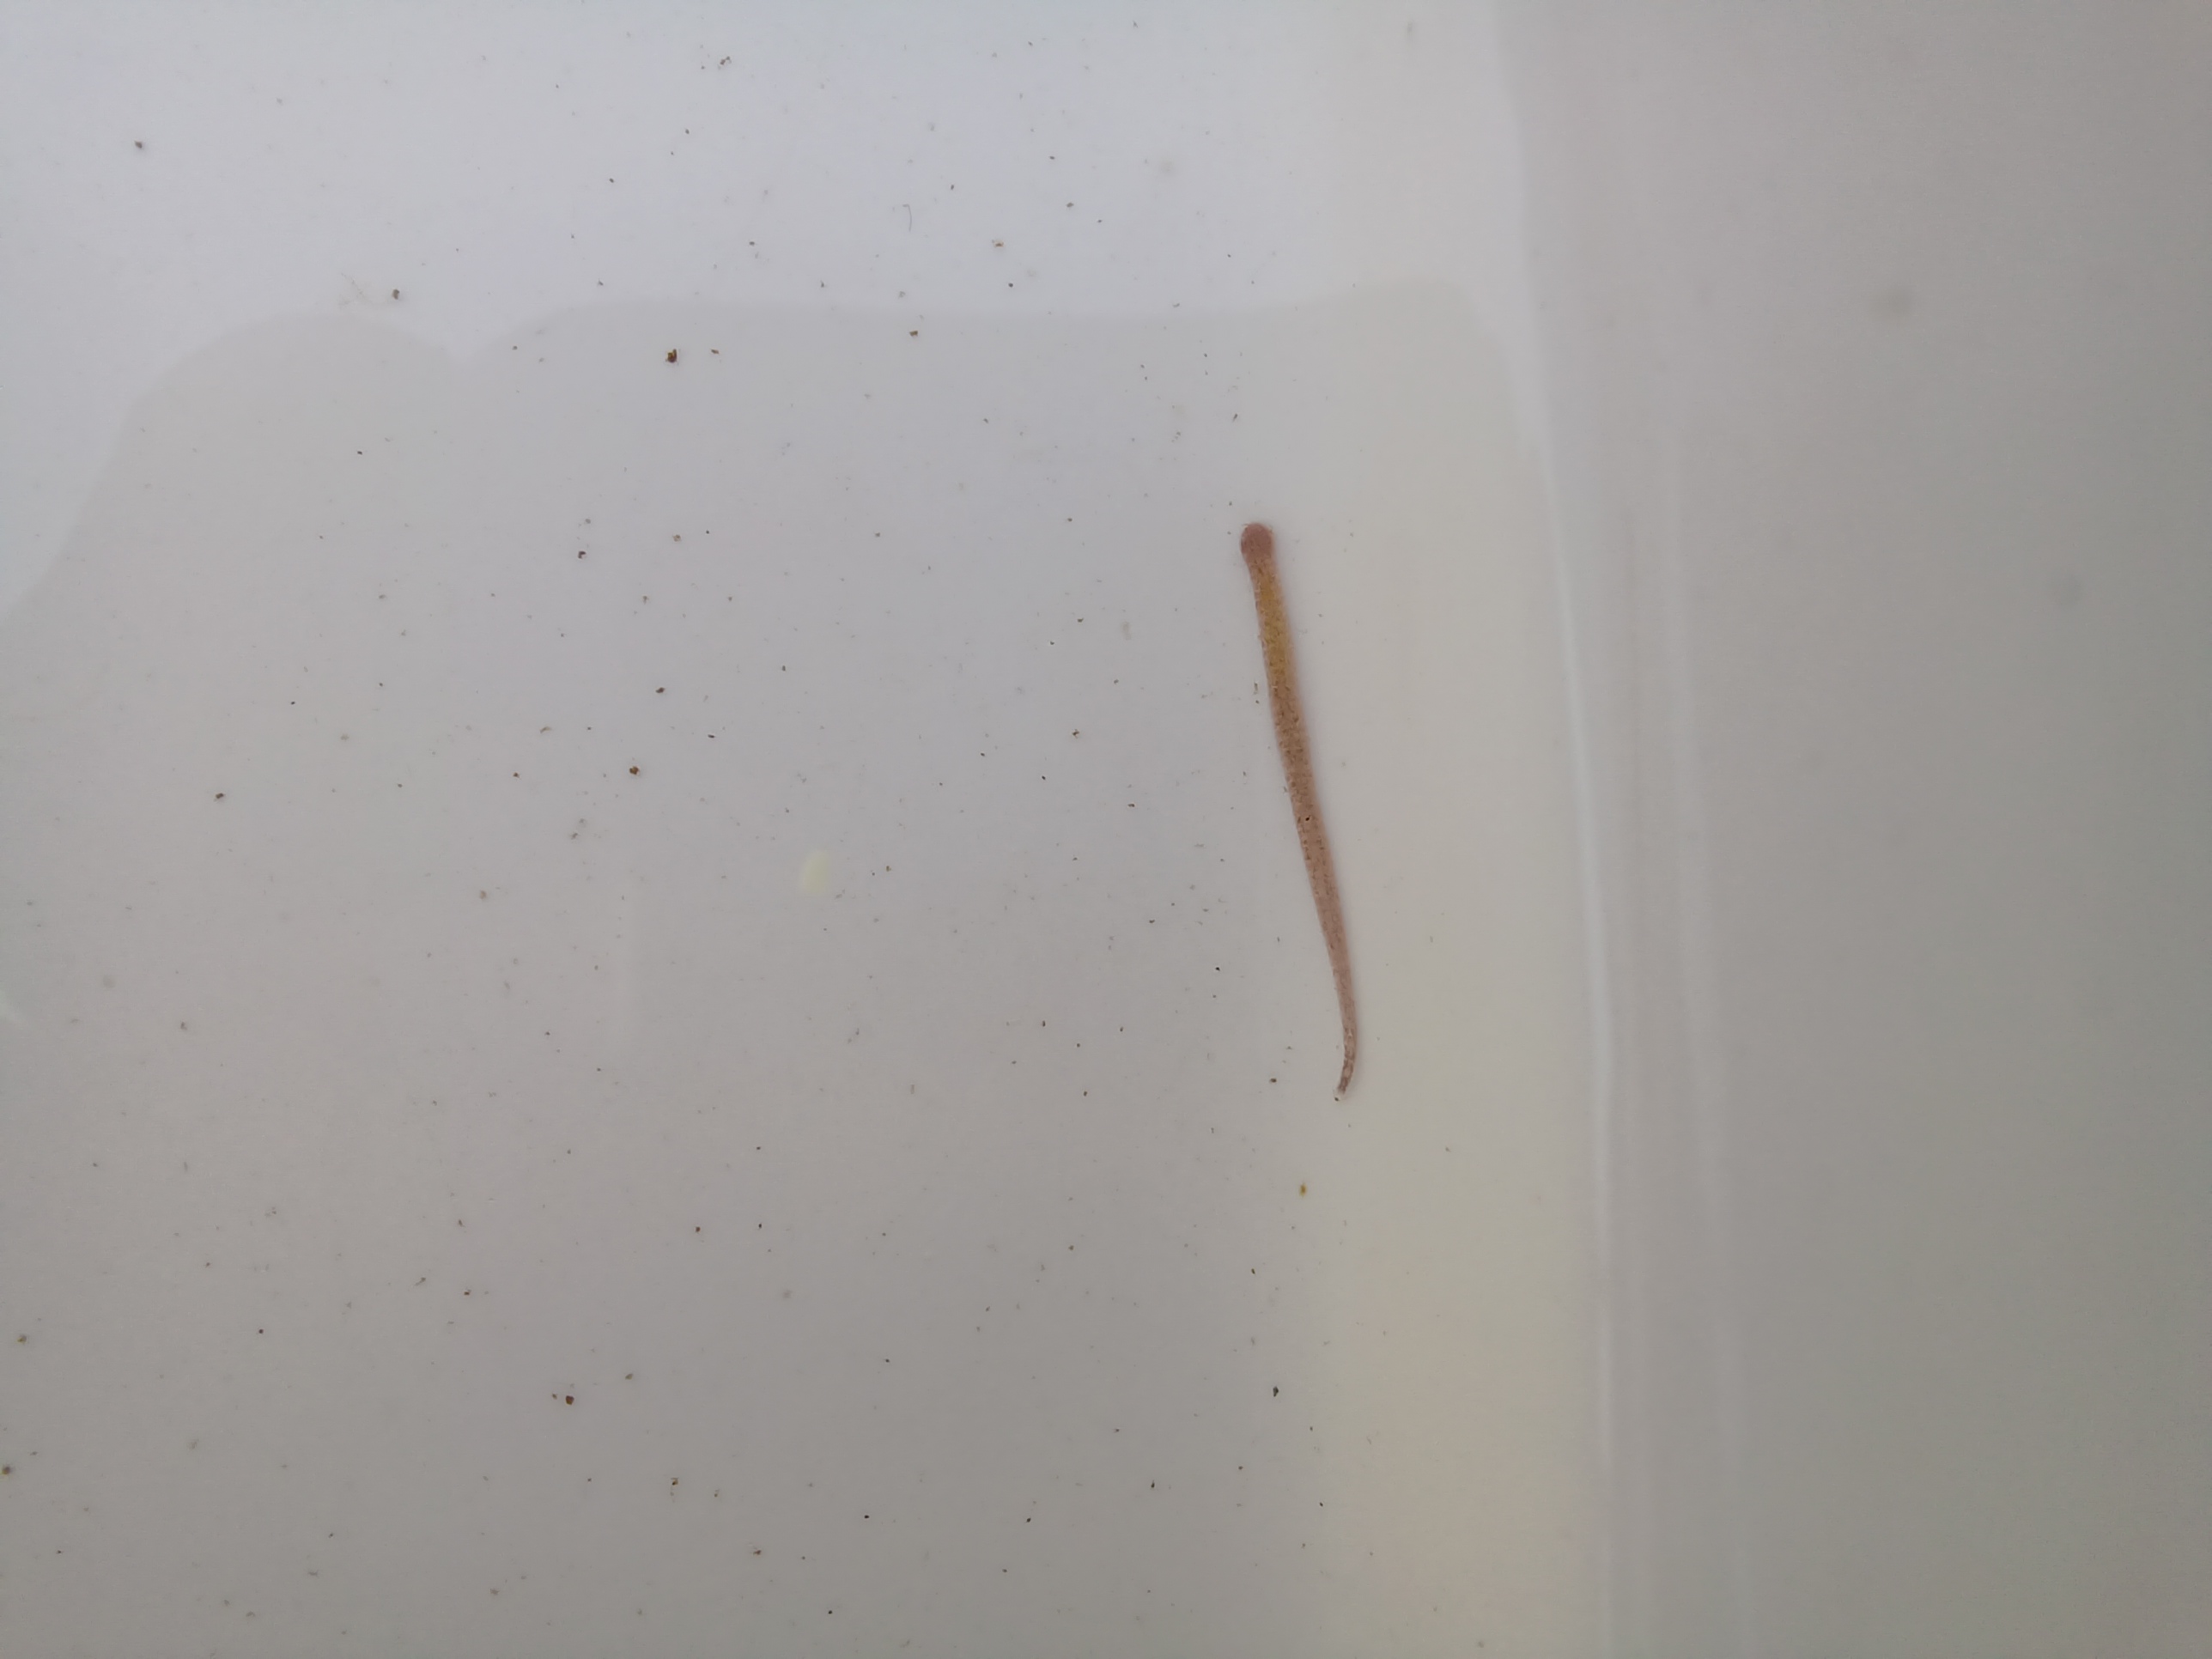
Macroinvertebrate group: leeches